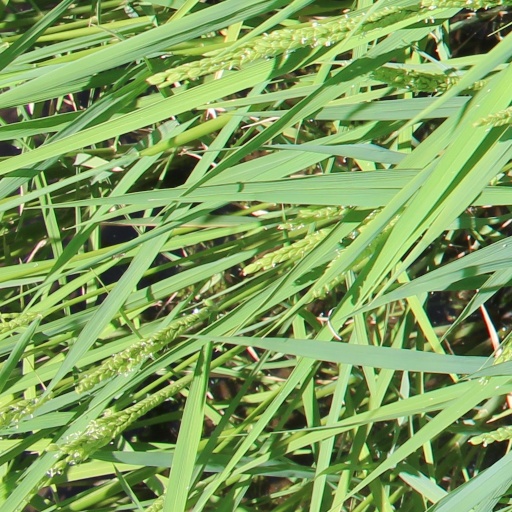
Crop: rice